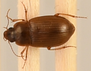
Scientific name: Amara quenseli
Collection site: Onaqui NEON (ONAQ), plot ONAQ_018